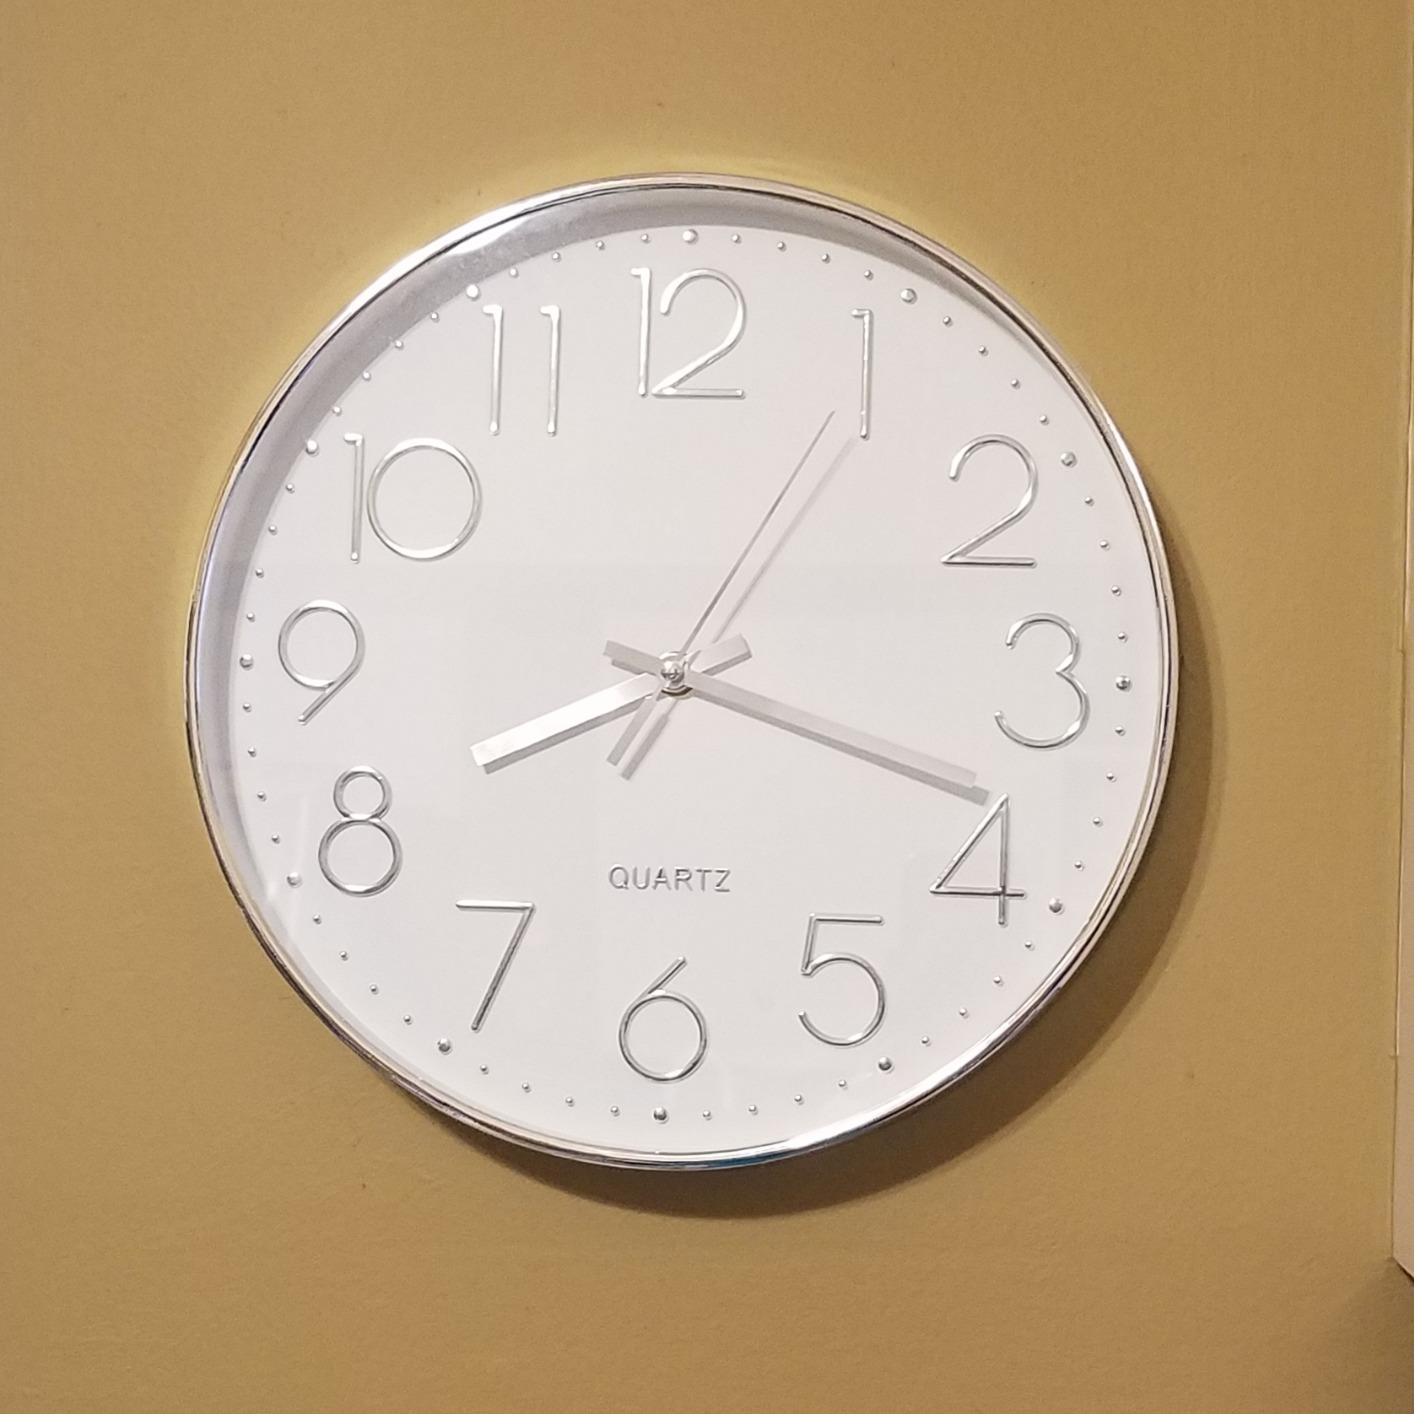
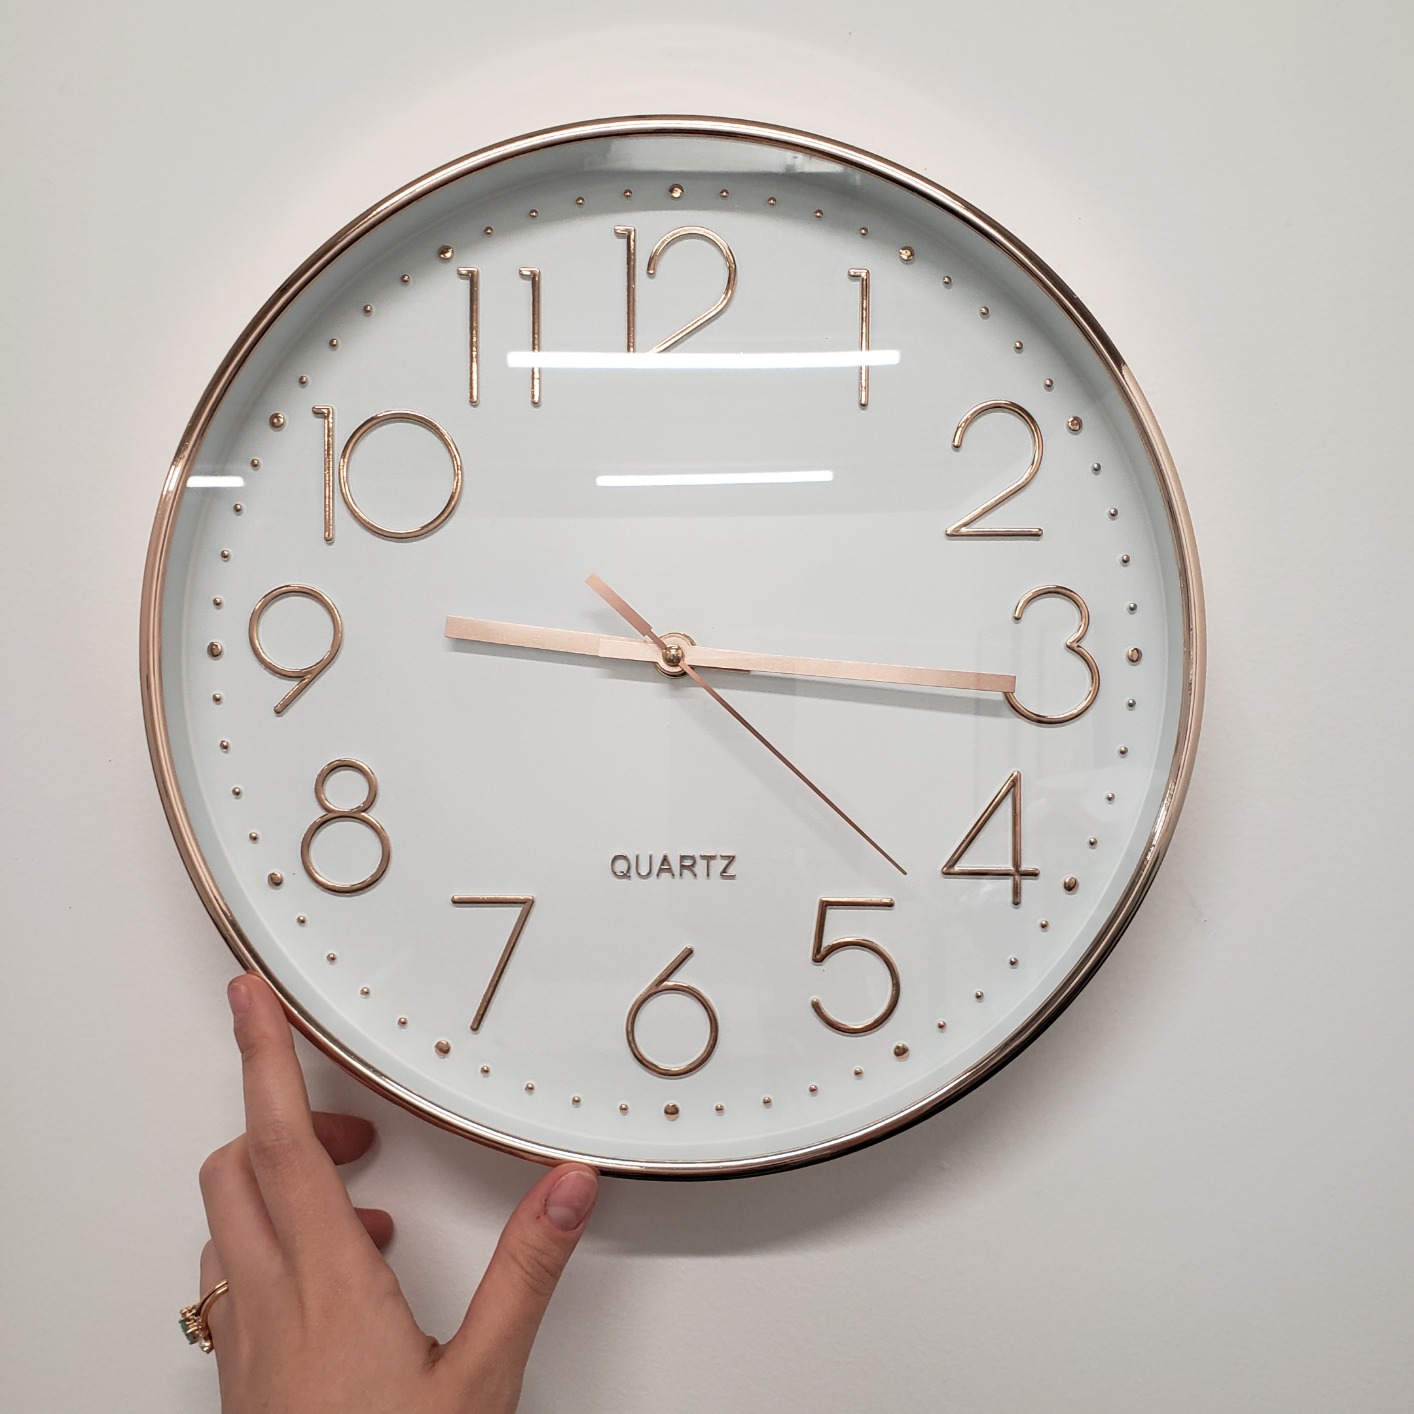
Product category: clock
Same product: no